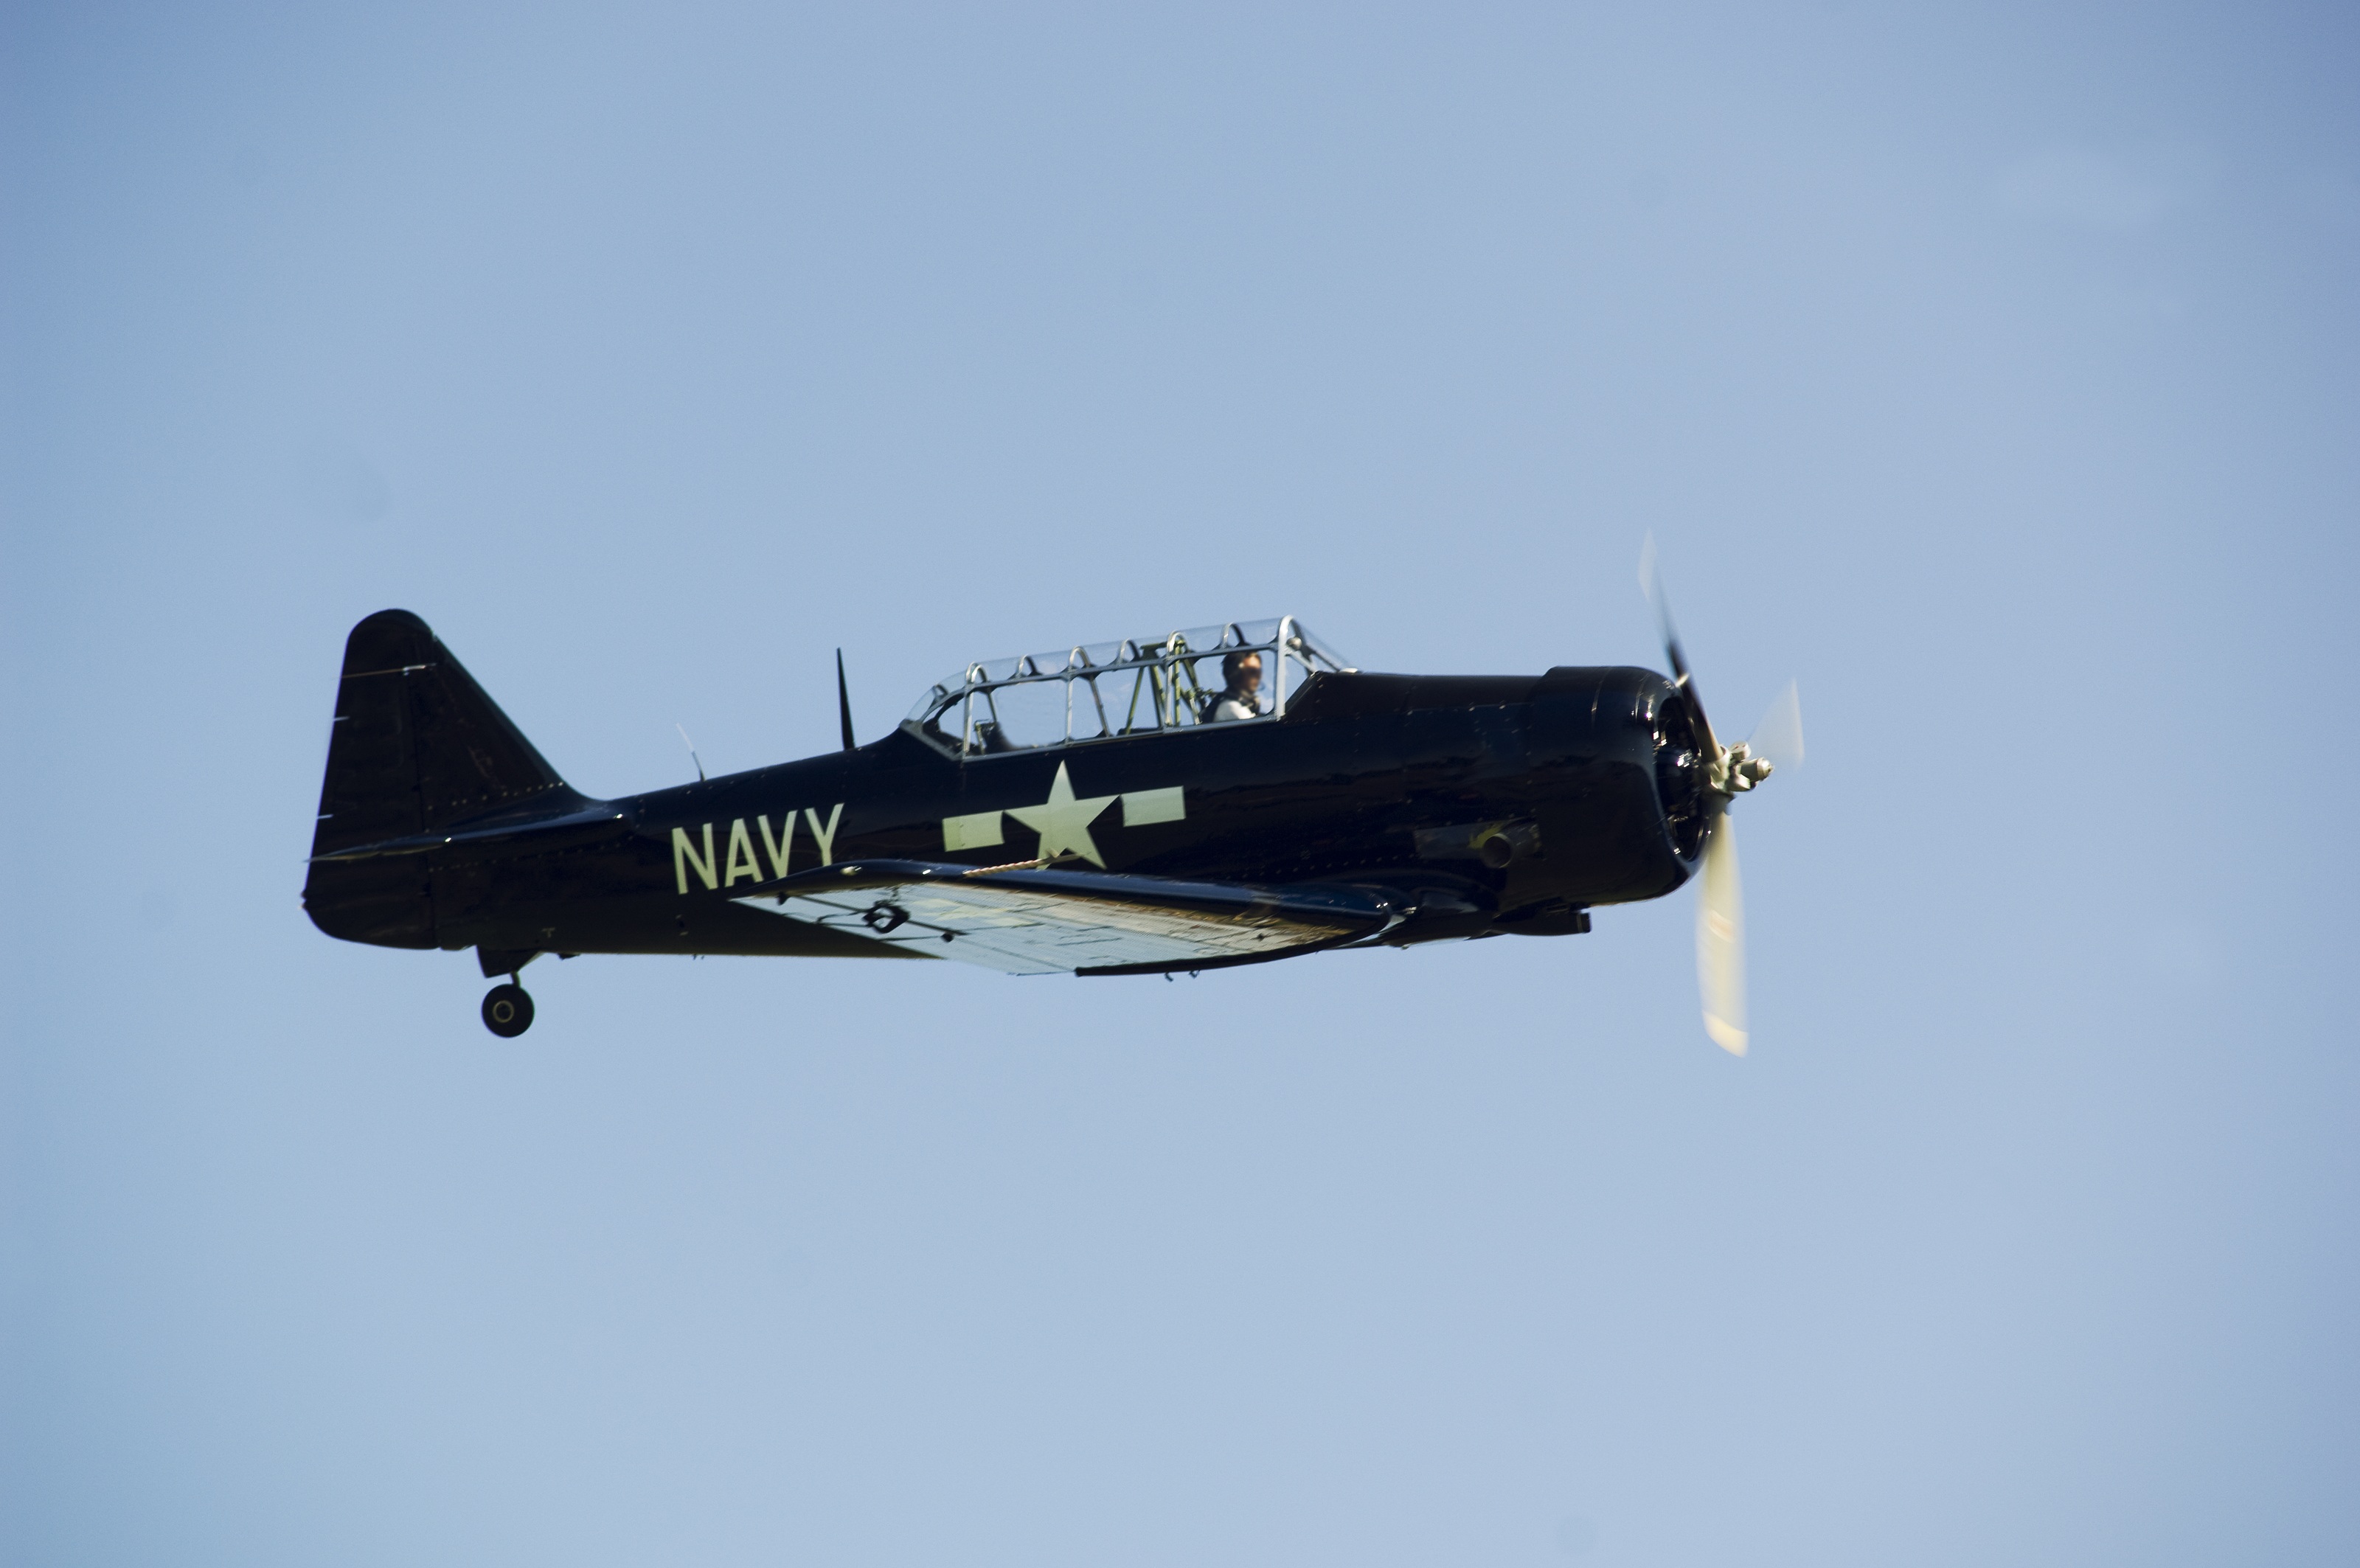
wing, old, fly, airport, airplane, aircraft, vehicle, aviation, flight, oldtimer, navy, propeller, flyer, air traffic, propeller plane, air show, light aircraft, air force, aerobatics, flugshow, m17, sport aircraft, fighter aircraft, kockpitt, military aircraft, holiday flyer, atmosphere of earth, propeller driven aircraft, vought f4u corsair, grumman f8f bearcat, north american t 6 texan, curtiss p 40 warhawk, douglas sbd dauntless, military machine